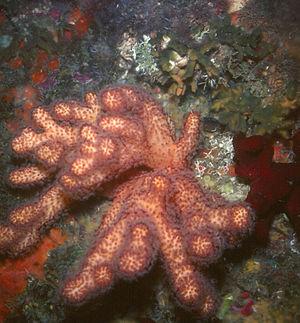
Les Alcyonacea sont un ordre d'anthozoaires, qui regroupe des coraux mous ou durs, qui n'ont pas besoin de lumière pour leur croissance.
Les Alcyoniidae forment une famille d'anthozoaires de l'ordre des Alcyonacea. Ce sont des « coraux mous ».
Les Alcyonium forment un genre d'anthozoaires de la famille des Alcyoniidae. Ce sont des « coraux mous ».